The Twelve Months (1956 film)

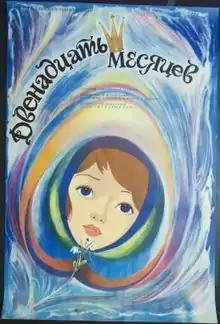
Original Russian poster

The Twelve Months ("Dvenadtsat mesyatsev") is a 1956 Soviet traditionally animated feature film directed by the "patriarch of Russian animation", Ivan Ivanov-Vano. It was produced at the Soyuzmultfilm studio in Moscow and is based on the fairy-tale play of the same name by Samuil Marshak. The scene of action in the animated film isn't specified, but on a picture it is clear that action happens in the West (in the original of the story of Marshak — in Bohemia, then part of the Austrian empire) at the turn of the eighteenth to nineteenth centuries. The animated film plot quite precisely reflects story events, thus the particular emphasis is placed on ridiculing the shortcomings of an absolute monarchy.